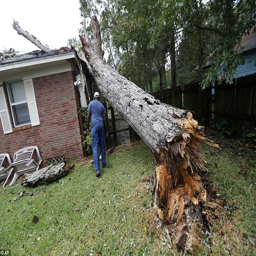
person checks the damage on the home of his neighbor after a tree fell on it and crashed through the roof